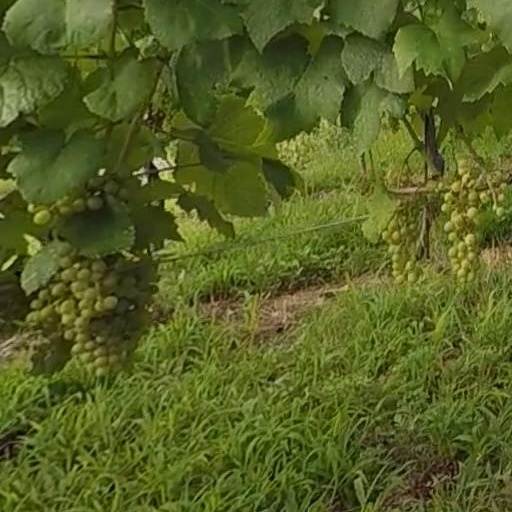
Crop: grape